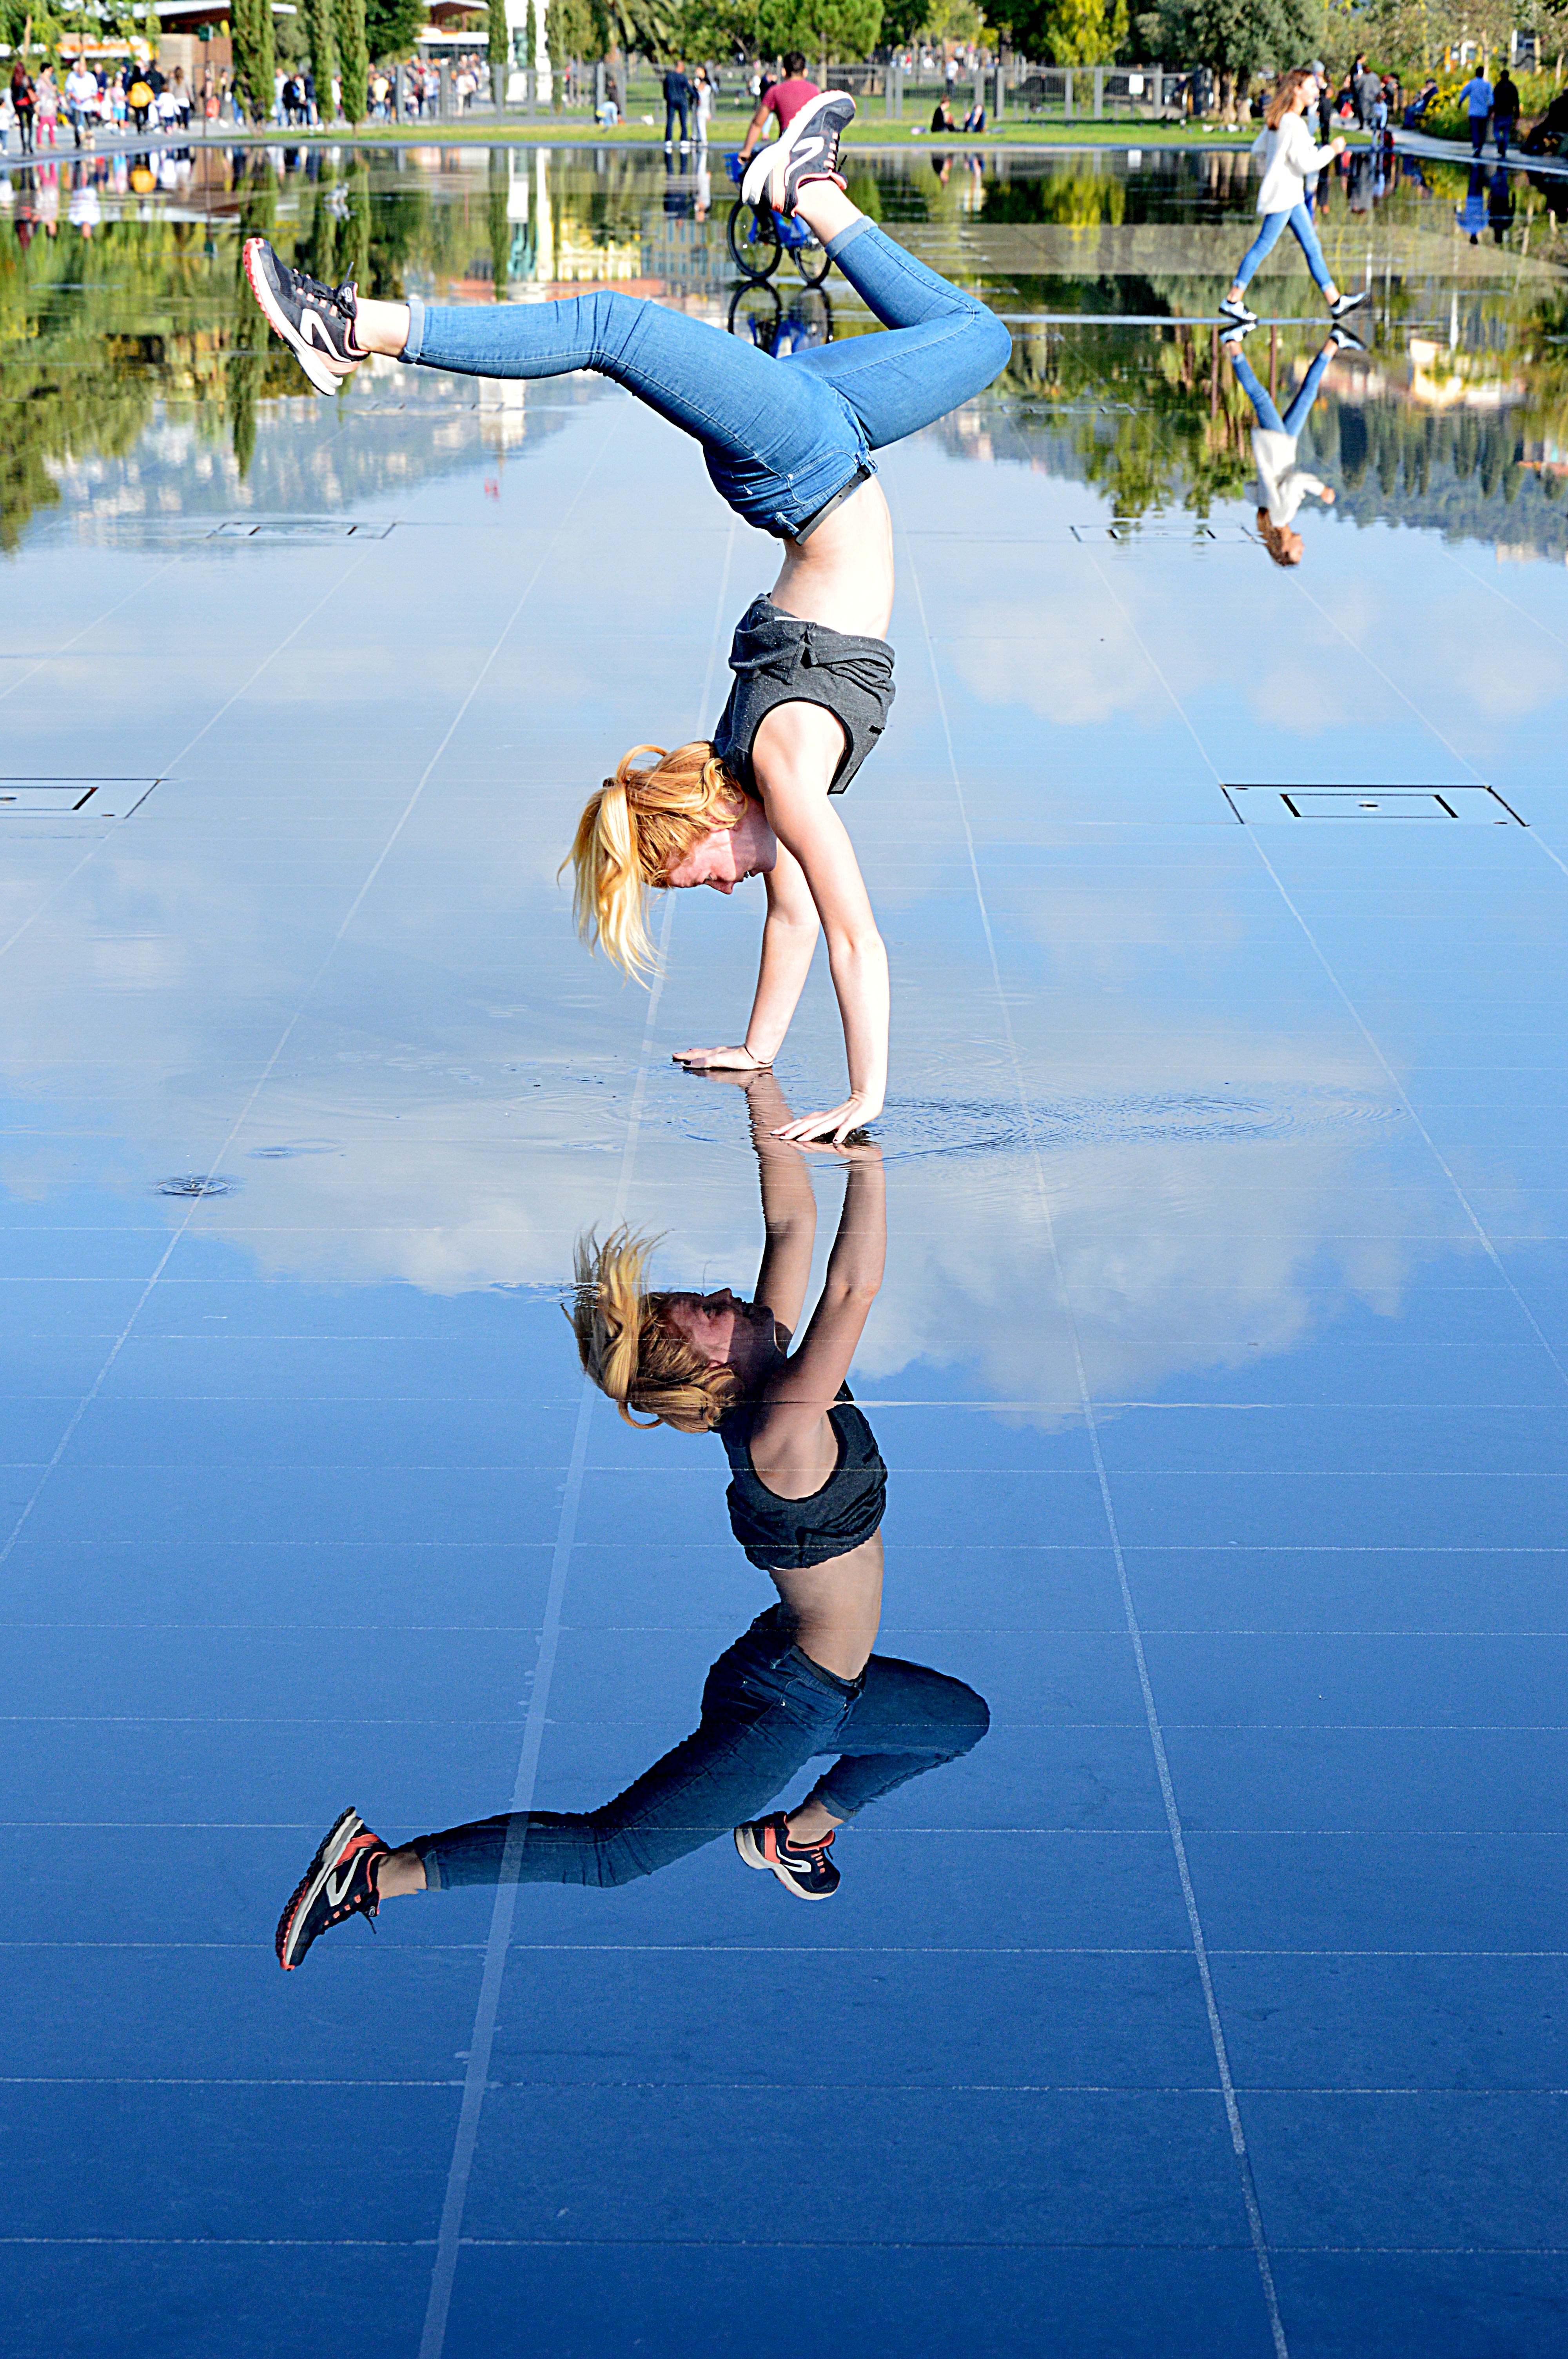
jumping, reflection, blue, extreme sport, performance, nice, acrobatics, performing arts, physical exercise, mirror effect, water mirror, atmosphere of earth, human action, fountain mirror, sides of blue